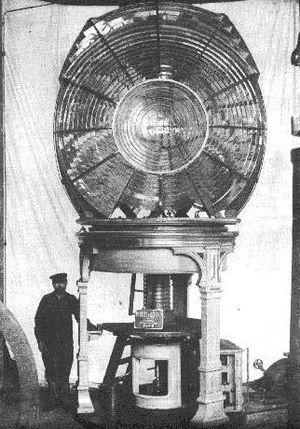
Le phare de Kullen est un phare situé sur la péninsule de Kullaberg, sur la commune d'Höganäs, dans le Comté de Scanie.